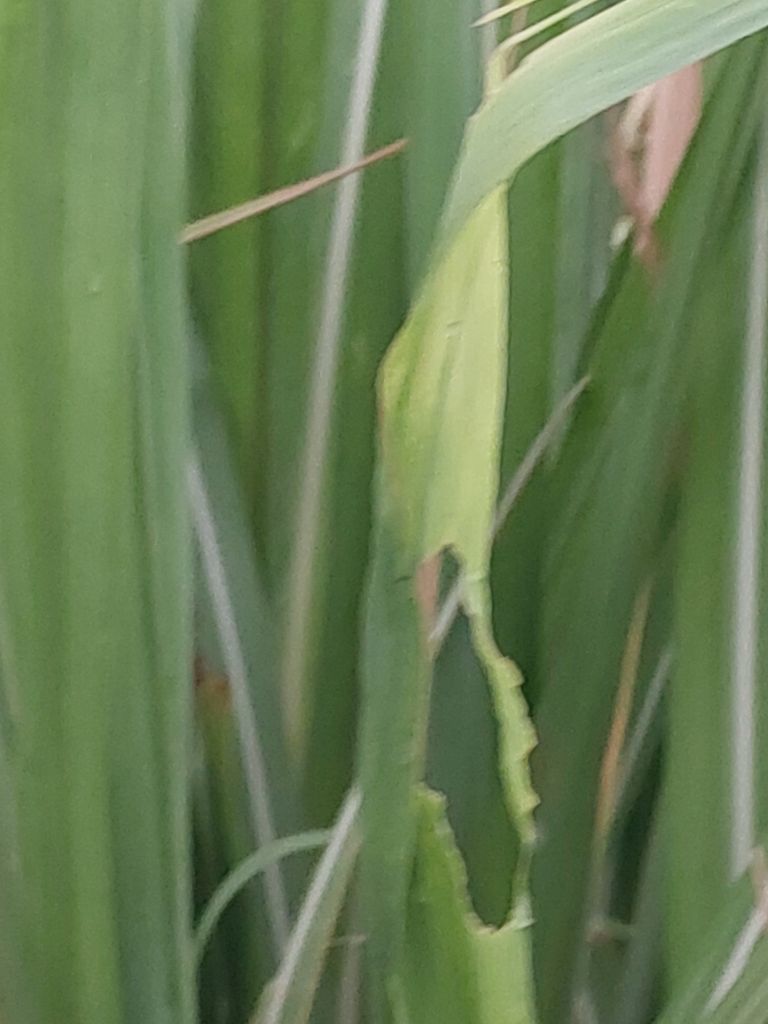
Label: Pokkah Boeng